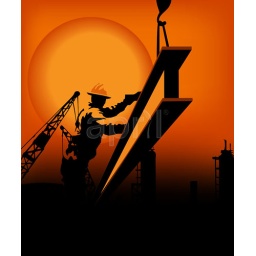
worker in the sunset between black and orange color